Chalino Sánchez

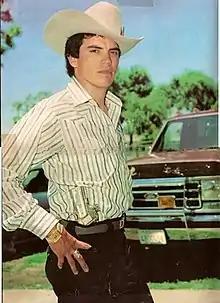
Sánchez

Rosalino "Chalino" Sánchez Félix (30 August 1960 – 16 May 1992) was a Mexican singer and composer. Posthumously called "King of The Corrido", Sánchez is considered one of the most influential Mexican narcocorrido singers of the late 20th century. He also composed and sang romantic and radio-friendly songs.